Eastlake/124th station

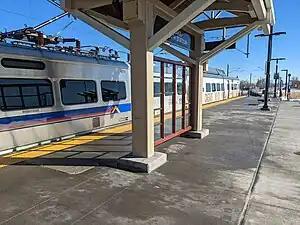
A train at Eastlake/124th in February 2023

Eastlake/124th station (sometimes stylized as Eastlake•124th) is a station on the N Line of the Denver RTD commuter rail system. It is the line's northern terminal station and is located in Thornton, Colorado. The station opened on September 21, 2020.